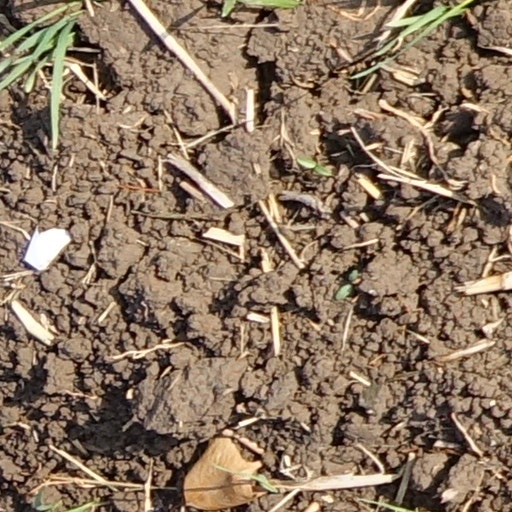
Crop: wheat